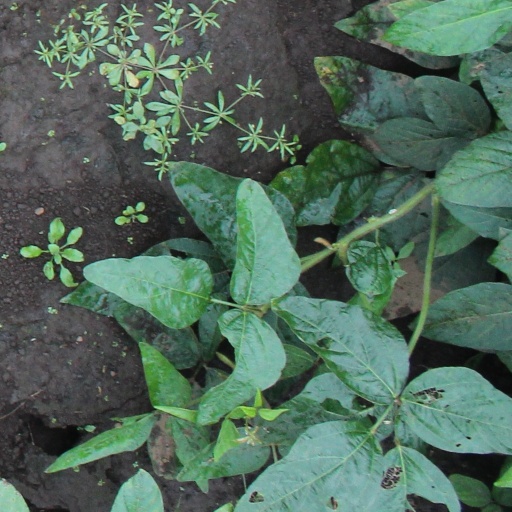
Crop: soybean